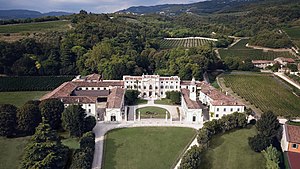
Villa Mosconi Bertani / Arkitektur
Villa Mosconi Bertani with the Amarone della Valpolicella Classico vineyards
Villa Mosconi Bertani er en neoklassisk venetiansk villa og vingaard i Veneto-regionen i Italien. Den kan føres tilbage til det 1700-tallet, og er vigtig og berømt for sin lange historie med produktionen af Amarone Della Valpolicella rødvin. Godset blev opført i forlængelse af et tidligere kompleks fra det tidlige 1500-tal, og det består af en sommerresidens, en monumental kælder og en stor have på 22 hektar, samt en bygning udelukkende dedikeret til vinproduktion. Udover at være kendt som fødested for Amarone vin, er Villa Mosconi Bertani også kendt for at være en vigtig del af romantikken, takket være den italienske digter og forfatter Ippolito Pindemonte.